Pony (make-up artist)

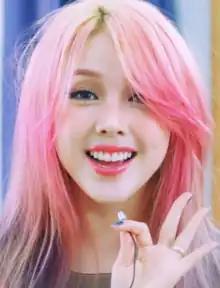
Pony in December 2015

Park Hye-min (born 1990), known professionally as Pony or Pony Park, is a South Korean make-up artist, blogger, and Beauty YouTuber. Pony is credited with popularizing Korean beauty trends worldwide. She was listed in "Forbes" 30 Under 30 Asia in 2017 for her make-up career.